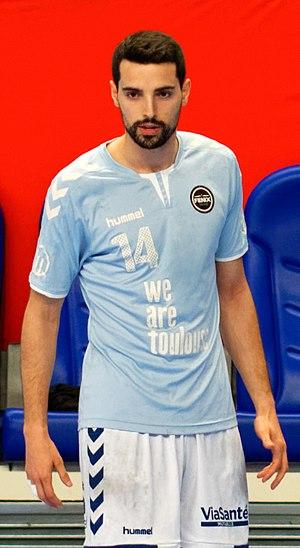
Rencontre de championnat de LidlStarLigue entre le PSG et Toulouse. A Coubertin, le 29 mars 2017.
Ferrán Solé Sala, né le 25 août 1992 à Barcelone, est un handballeur espagnol évoluant au poste d'ailier droit. Après 4 saisons au Fenix Toulouse Handball, il rejoint en 2020 le Paris Saint-Germain.